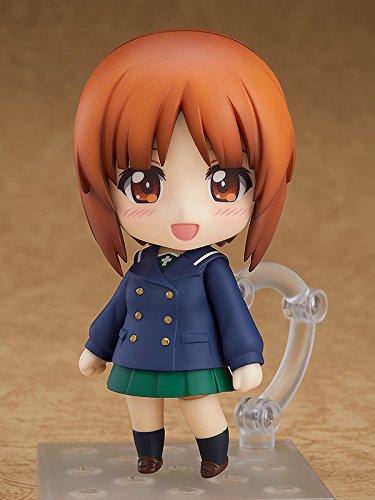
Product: Good Smile Girls Und Panzer: Miho Nishizumi Nendoroid Action Figure
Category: Toys & Games | Toy Figures & Playsets | Action Figures
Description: Includes smiling and blushing face plates.
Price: $41.19
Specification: ProductDimensions:1.5x1.5x2.6inches|ItemWeight:7.8ounces|ShippingWeight:7.8ounces(Viewshippingratesandpolicies)|DomesticShipping:ItemcanbeshippedwithinU.S.|InternationalShipping:ThisitemcanbeshippedtoselectcountriesoutsideoftheU.S.LearnMore|ASIN:B075KF2488|Itemmodelnumber:AUG178145|Manufacturerrecommendedage:15yearsandup